Maksym Kowal

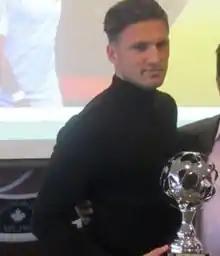
Kowal in 2019

Maksym Danylo Kowal (born June 4, 1991) is a Canadian professional soccer player who plays as a forward for Alliance United FC in League1 Ontario.